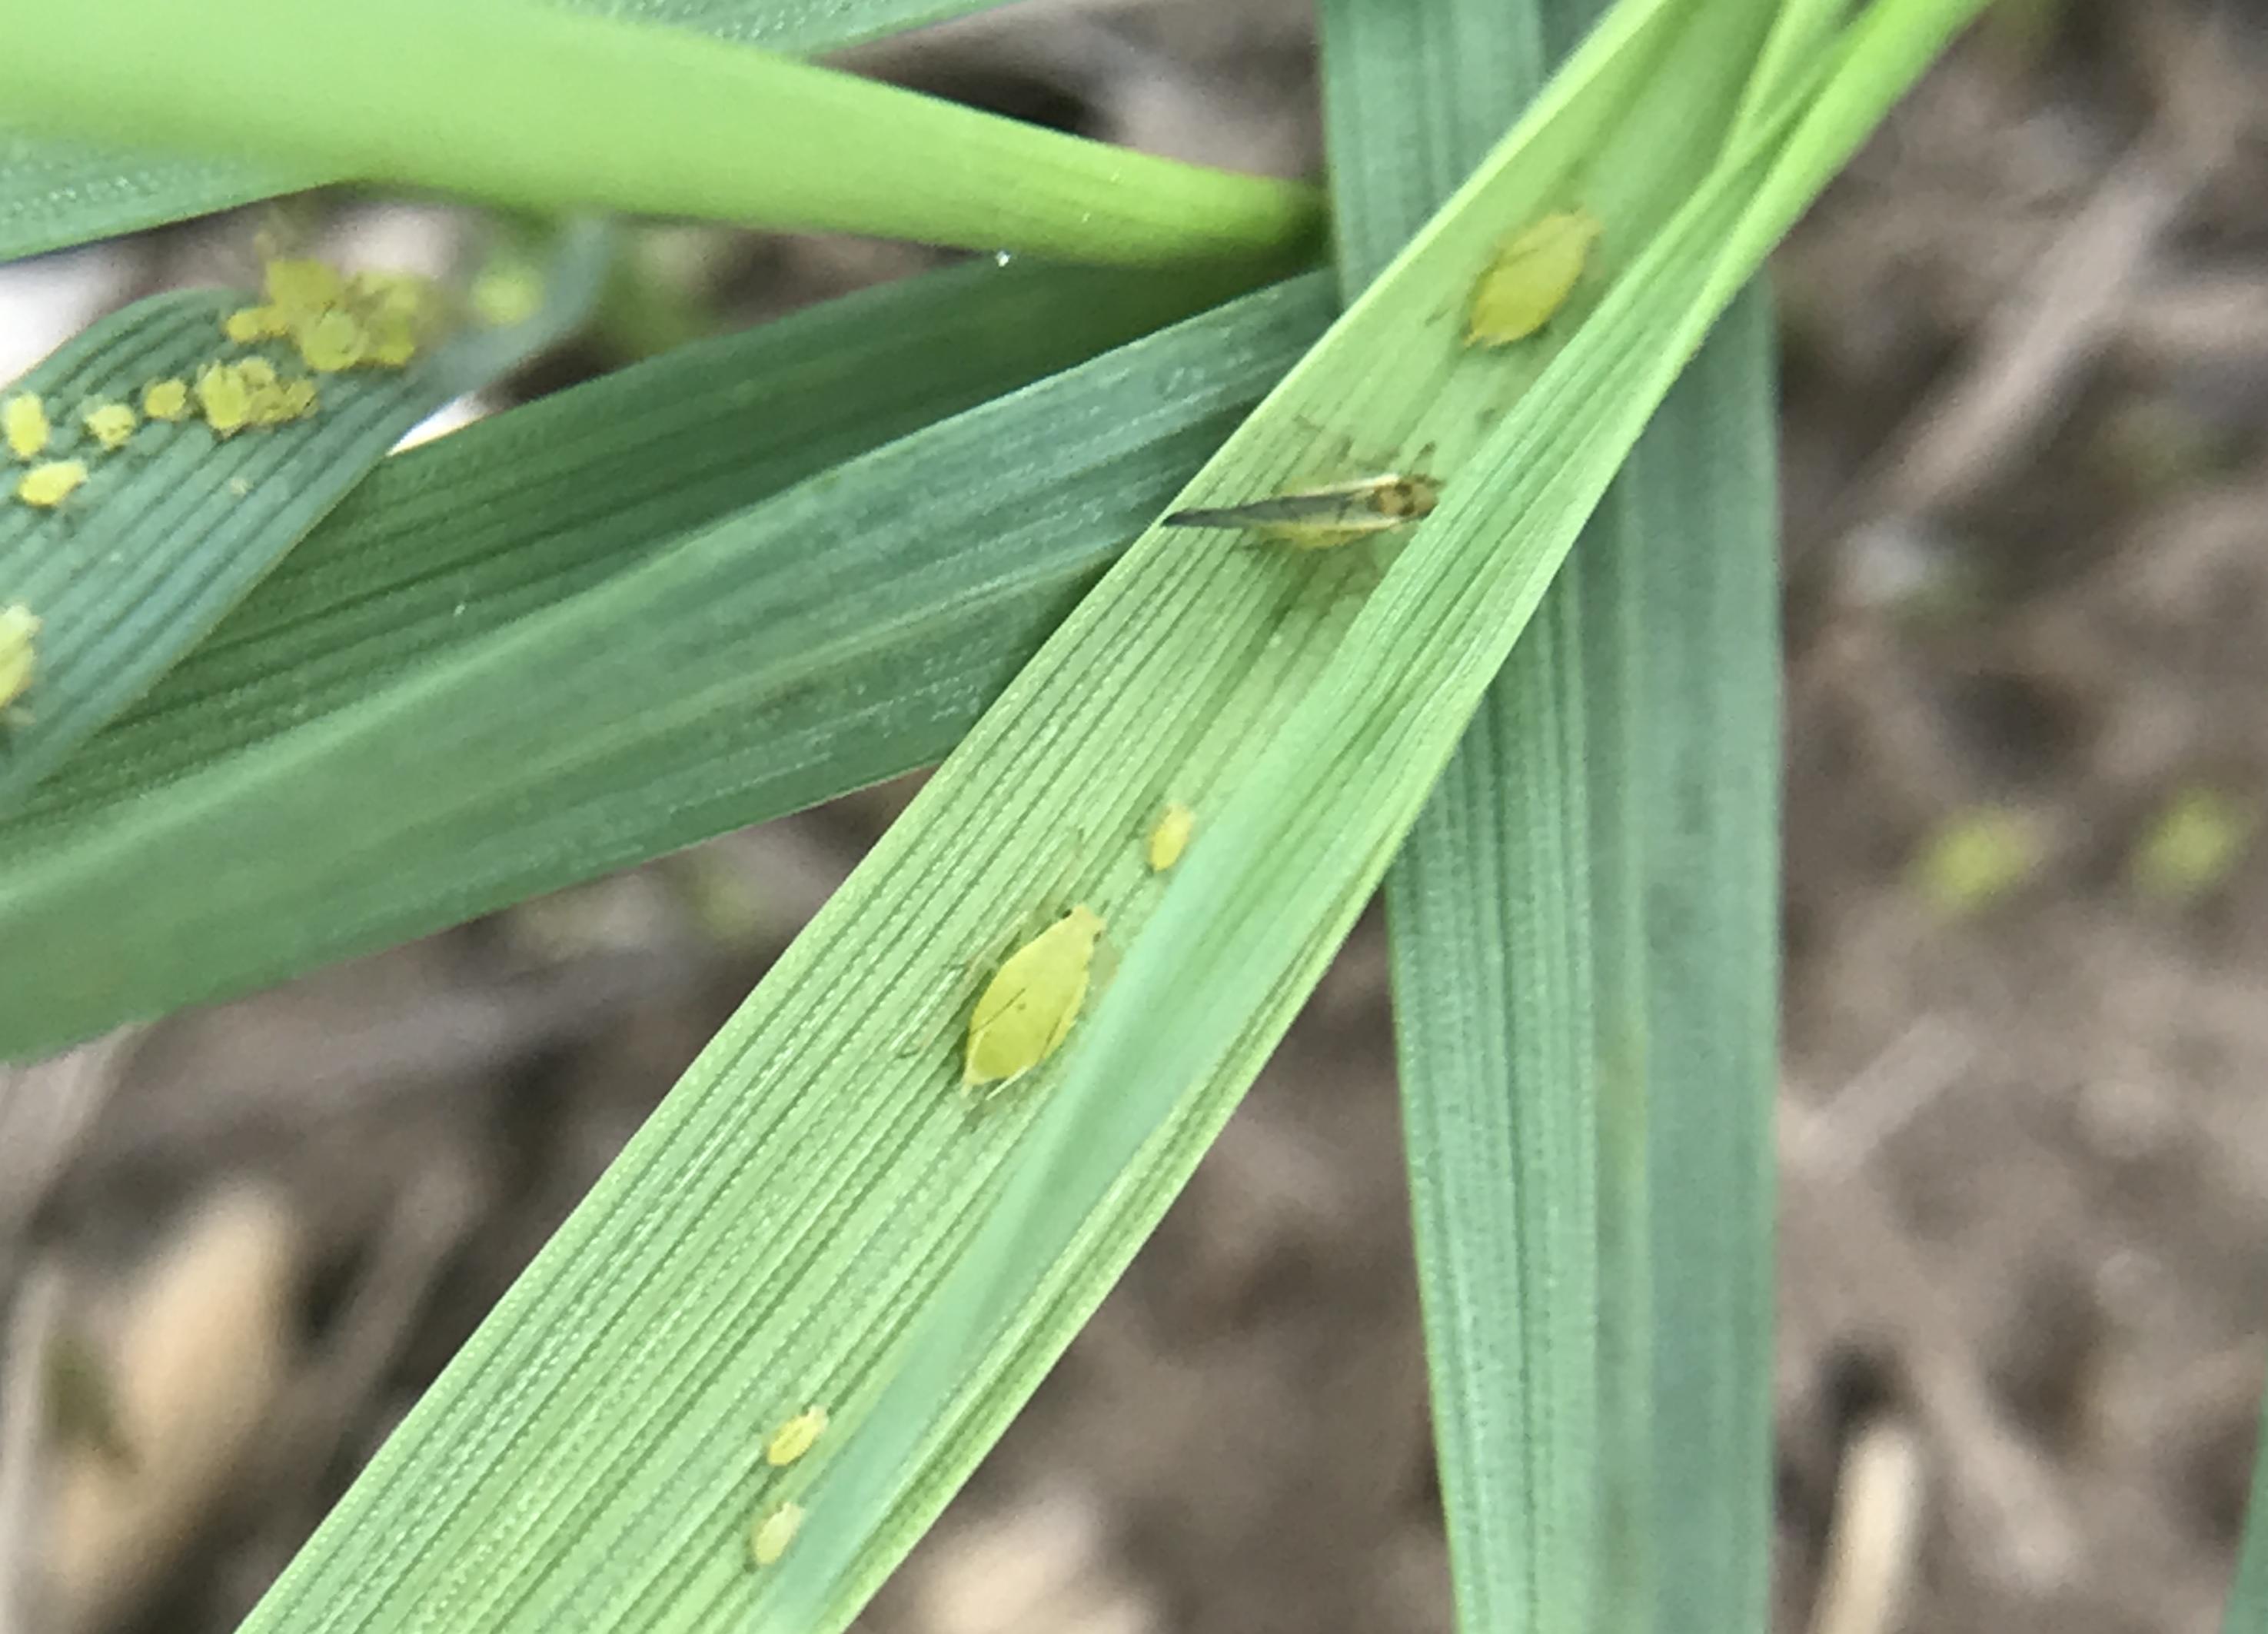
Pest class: cereal_grass_aphid